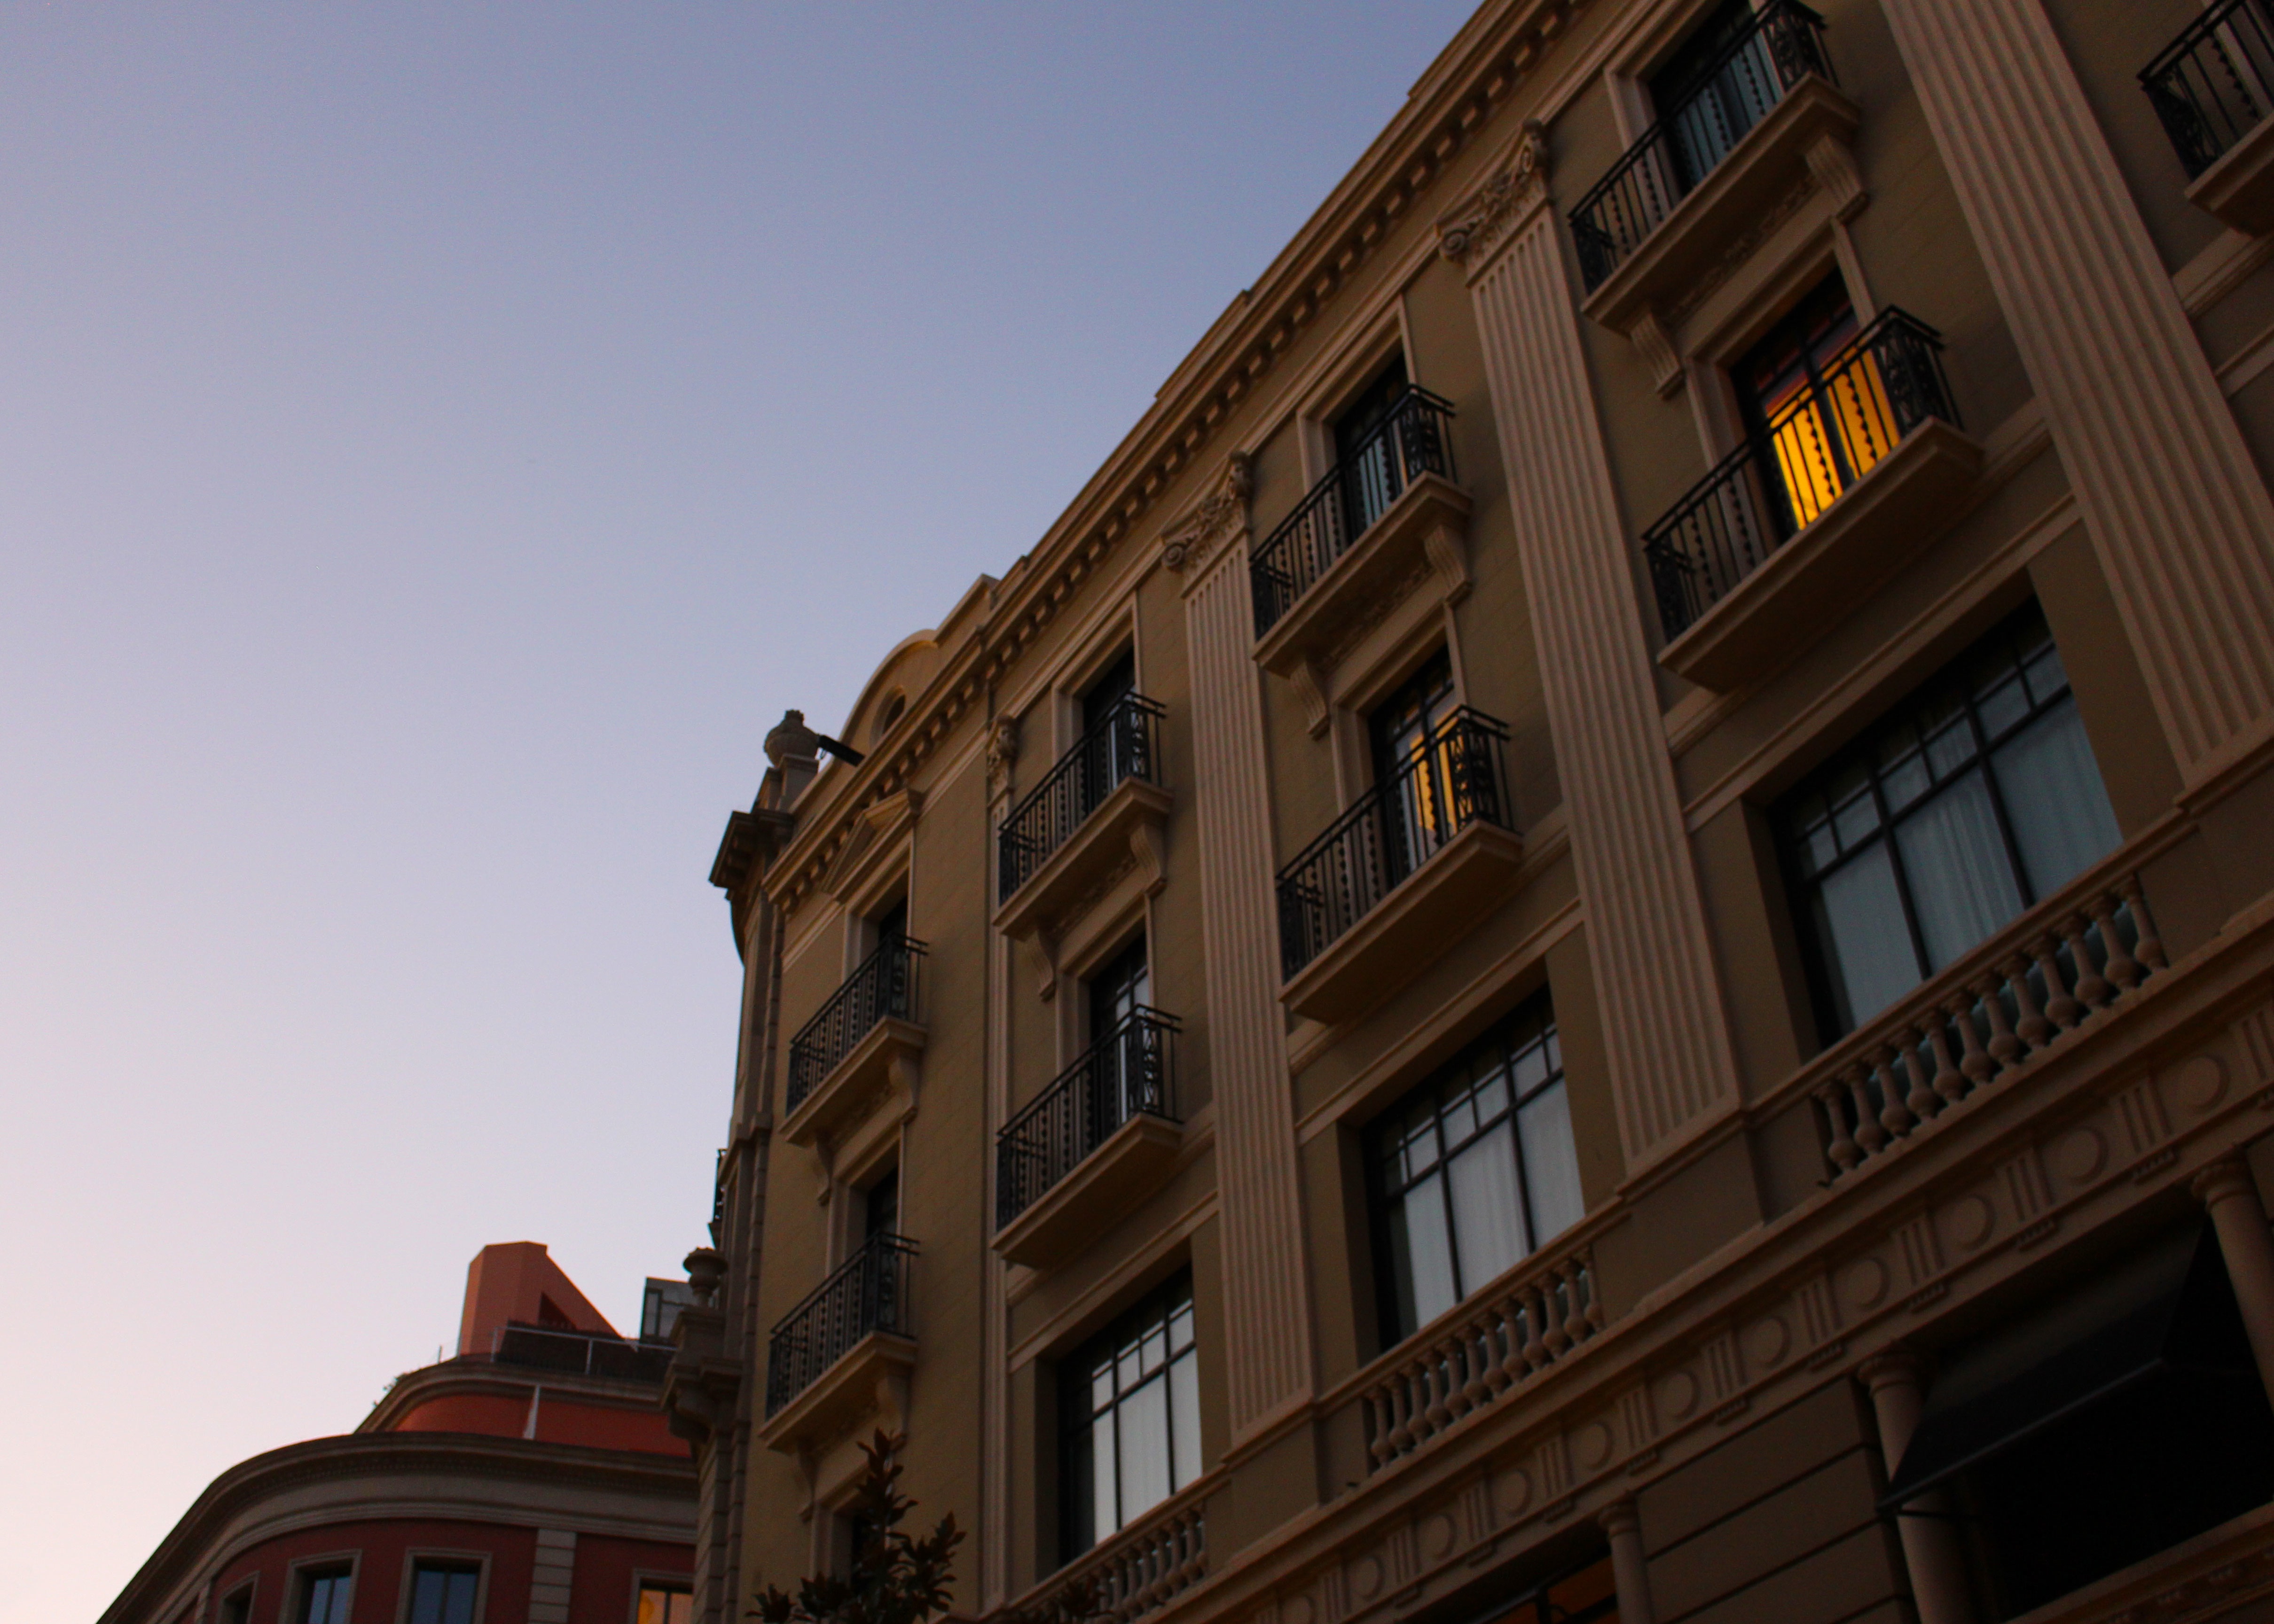
architecture, road, street, house, city, skyscraper, cityscape, downtown, evening, landmark, facade, neighbourhood, urban area, residential area, human settlement